Vancouver Club

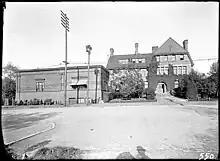
The first clubhouse, used from 1894 to 1913. The 1903 ballroom is seen at left.

On 7 April 1891, supporters of the proposed club met at the Hotel Vancouver. They agreed to form a corporation, the Vancouver Club Company Limited, which would be capitalised at $50,000 in 50 shares. On 27 May the group drew up a certificate of incorporation, thus bringing the club into existence as a legal entity, and filed the certificate on 17 June. On 19 June the group met again and passed a resolution to appoint Charles Osborne Wickenden (1851–1934) to design a clubhouse. The corporation met in September to elect a board. The first directors of the club were J. C. Keith, David Oppenheimer, H. Bell-Irving, E. Mahon, and E. E. Rand. Construction on the clubhouse began in early 1892. By the fall of that year the building was nearly complete, however, the club had gone into debt and was unable to furnish the clubhouse. Consequently, a new holding company called the Granville Club Company Limited was formed to manage the club's assets and raise capital to complete the project. The company was incorporated on 8 March 1894. The sale of the land to the Granville Club was finalised on 5 April 1894, when the club acquired 100 feet for $12,500.